The Honeymoon's Over (film)

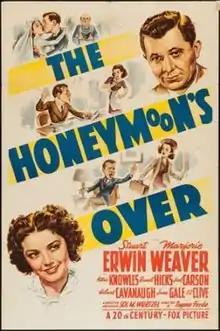
Theatrical release poster

The Honeymoon's Over is a 1939 American comedy film directed by Eugene Forde and written by Leonard Hoffman, Hamilton MacFadden and Clay Williams. It is based on the 1921 play "Six-Cylinder Love" by William Anthony McGuire. The film stars Stuart Erwin, Marjorie Weaver, Patric Knowles, Russell Hicks, Jack Carson and Hobart Cavanaugh. The film was released on December 14, 1939, by 20th Century Fox.